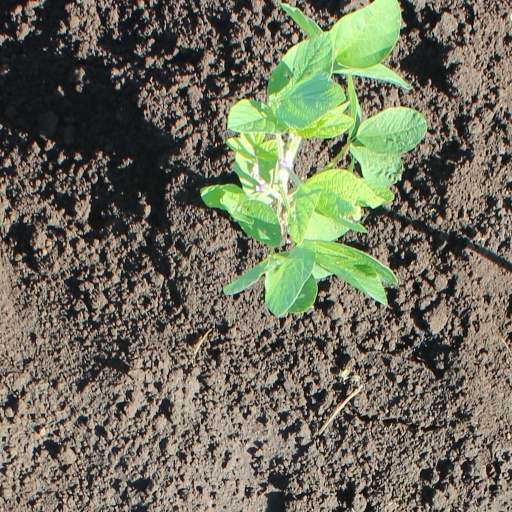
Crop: soybean